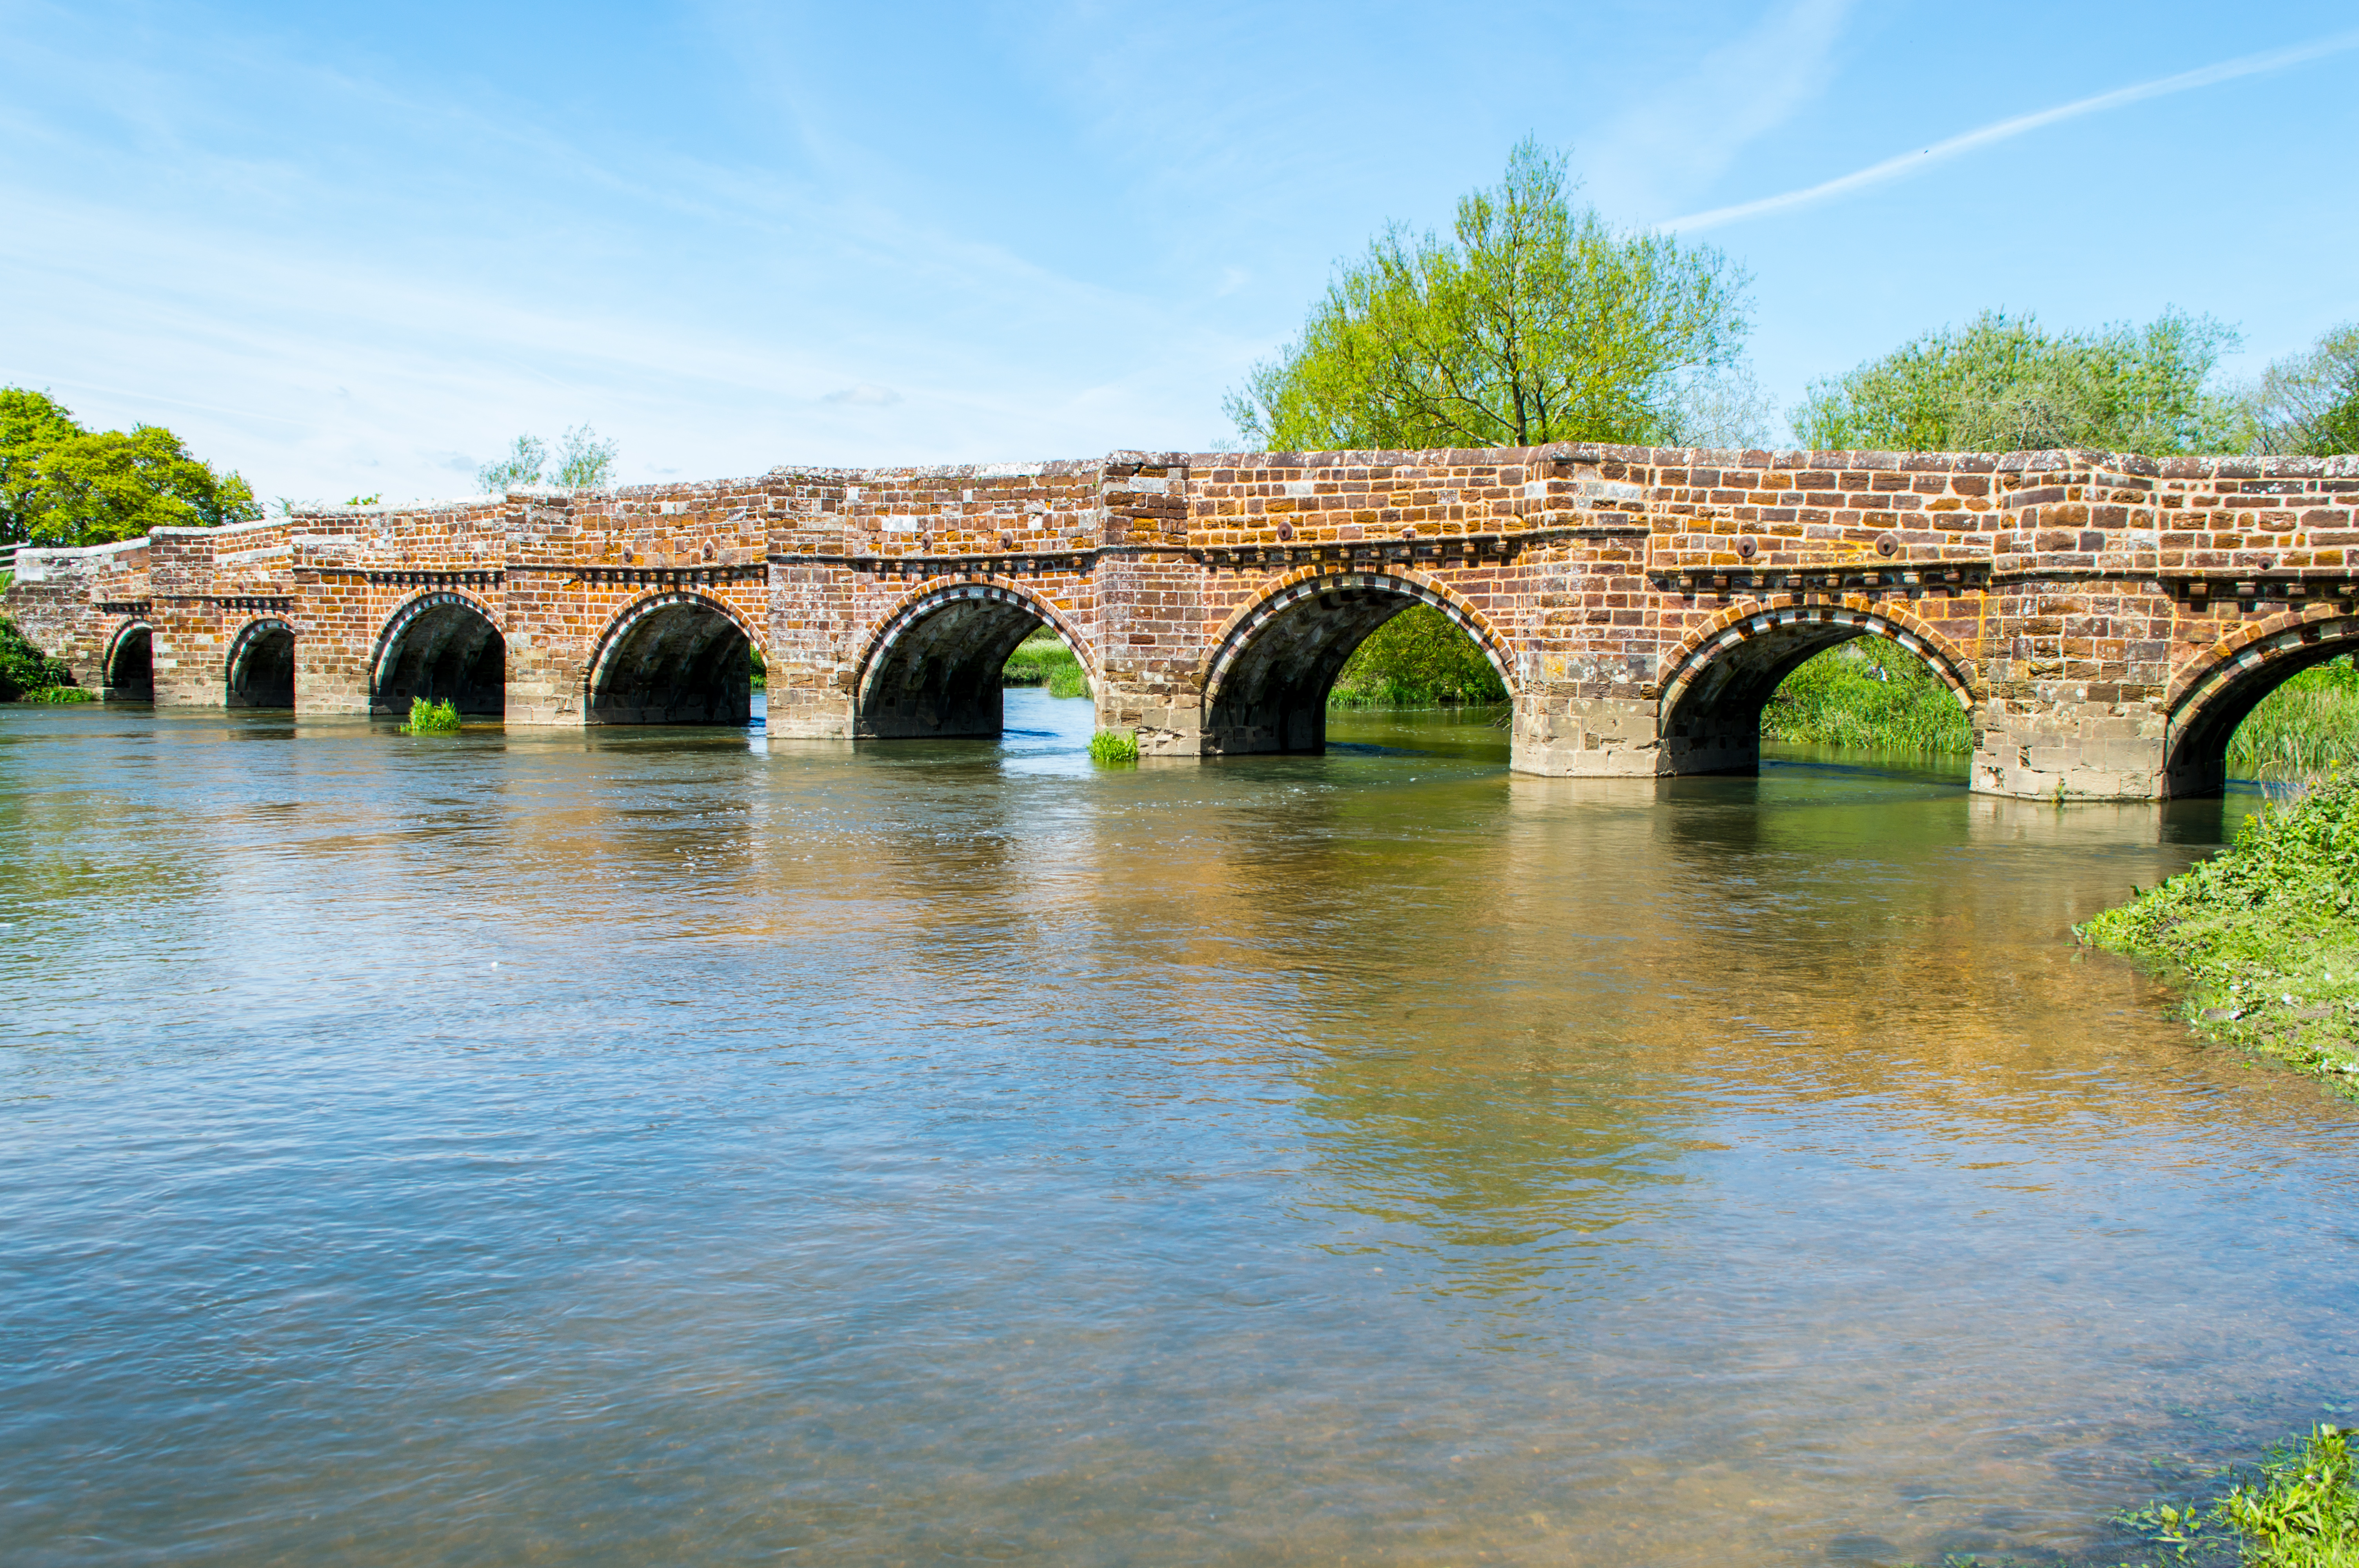
water, white, bridge, river, reflection, reservoir, waterway, mill, reflections, dorset, marshall, dorsetstour, stour, riverstour, sturminster, arch bridge, nonbuilding structure